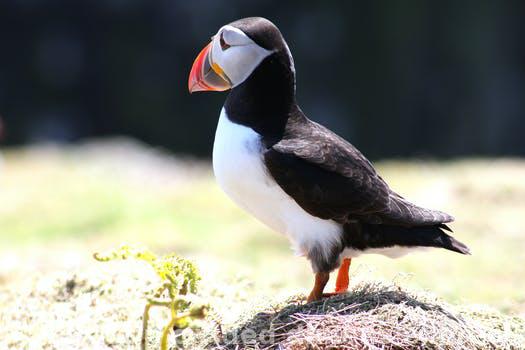
Label: Watermark